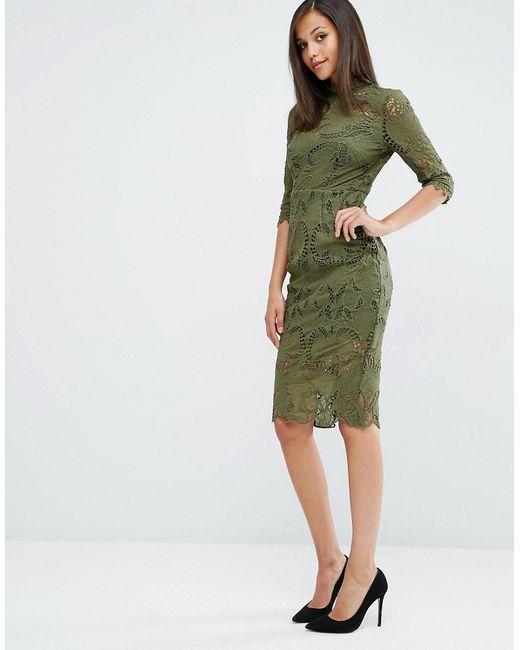
Damen-Minikleid in grüner Farbe und gemustertem Stoff